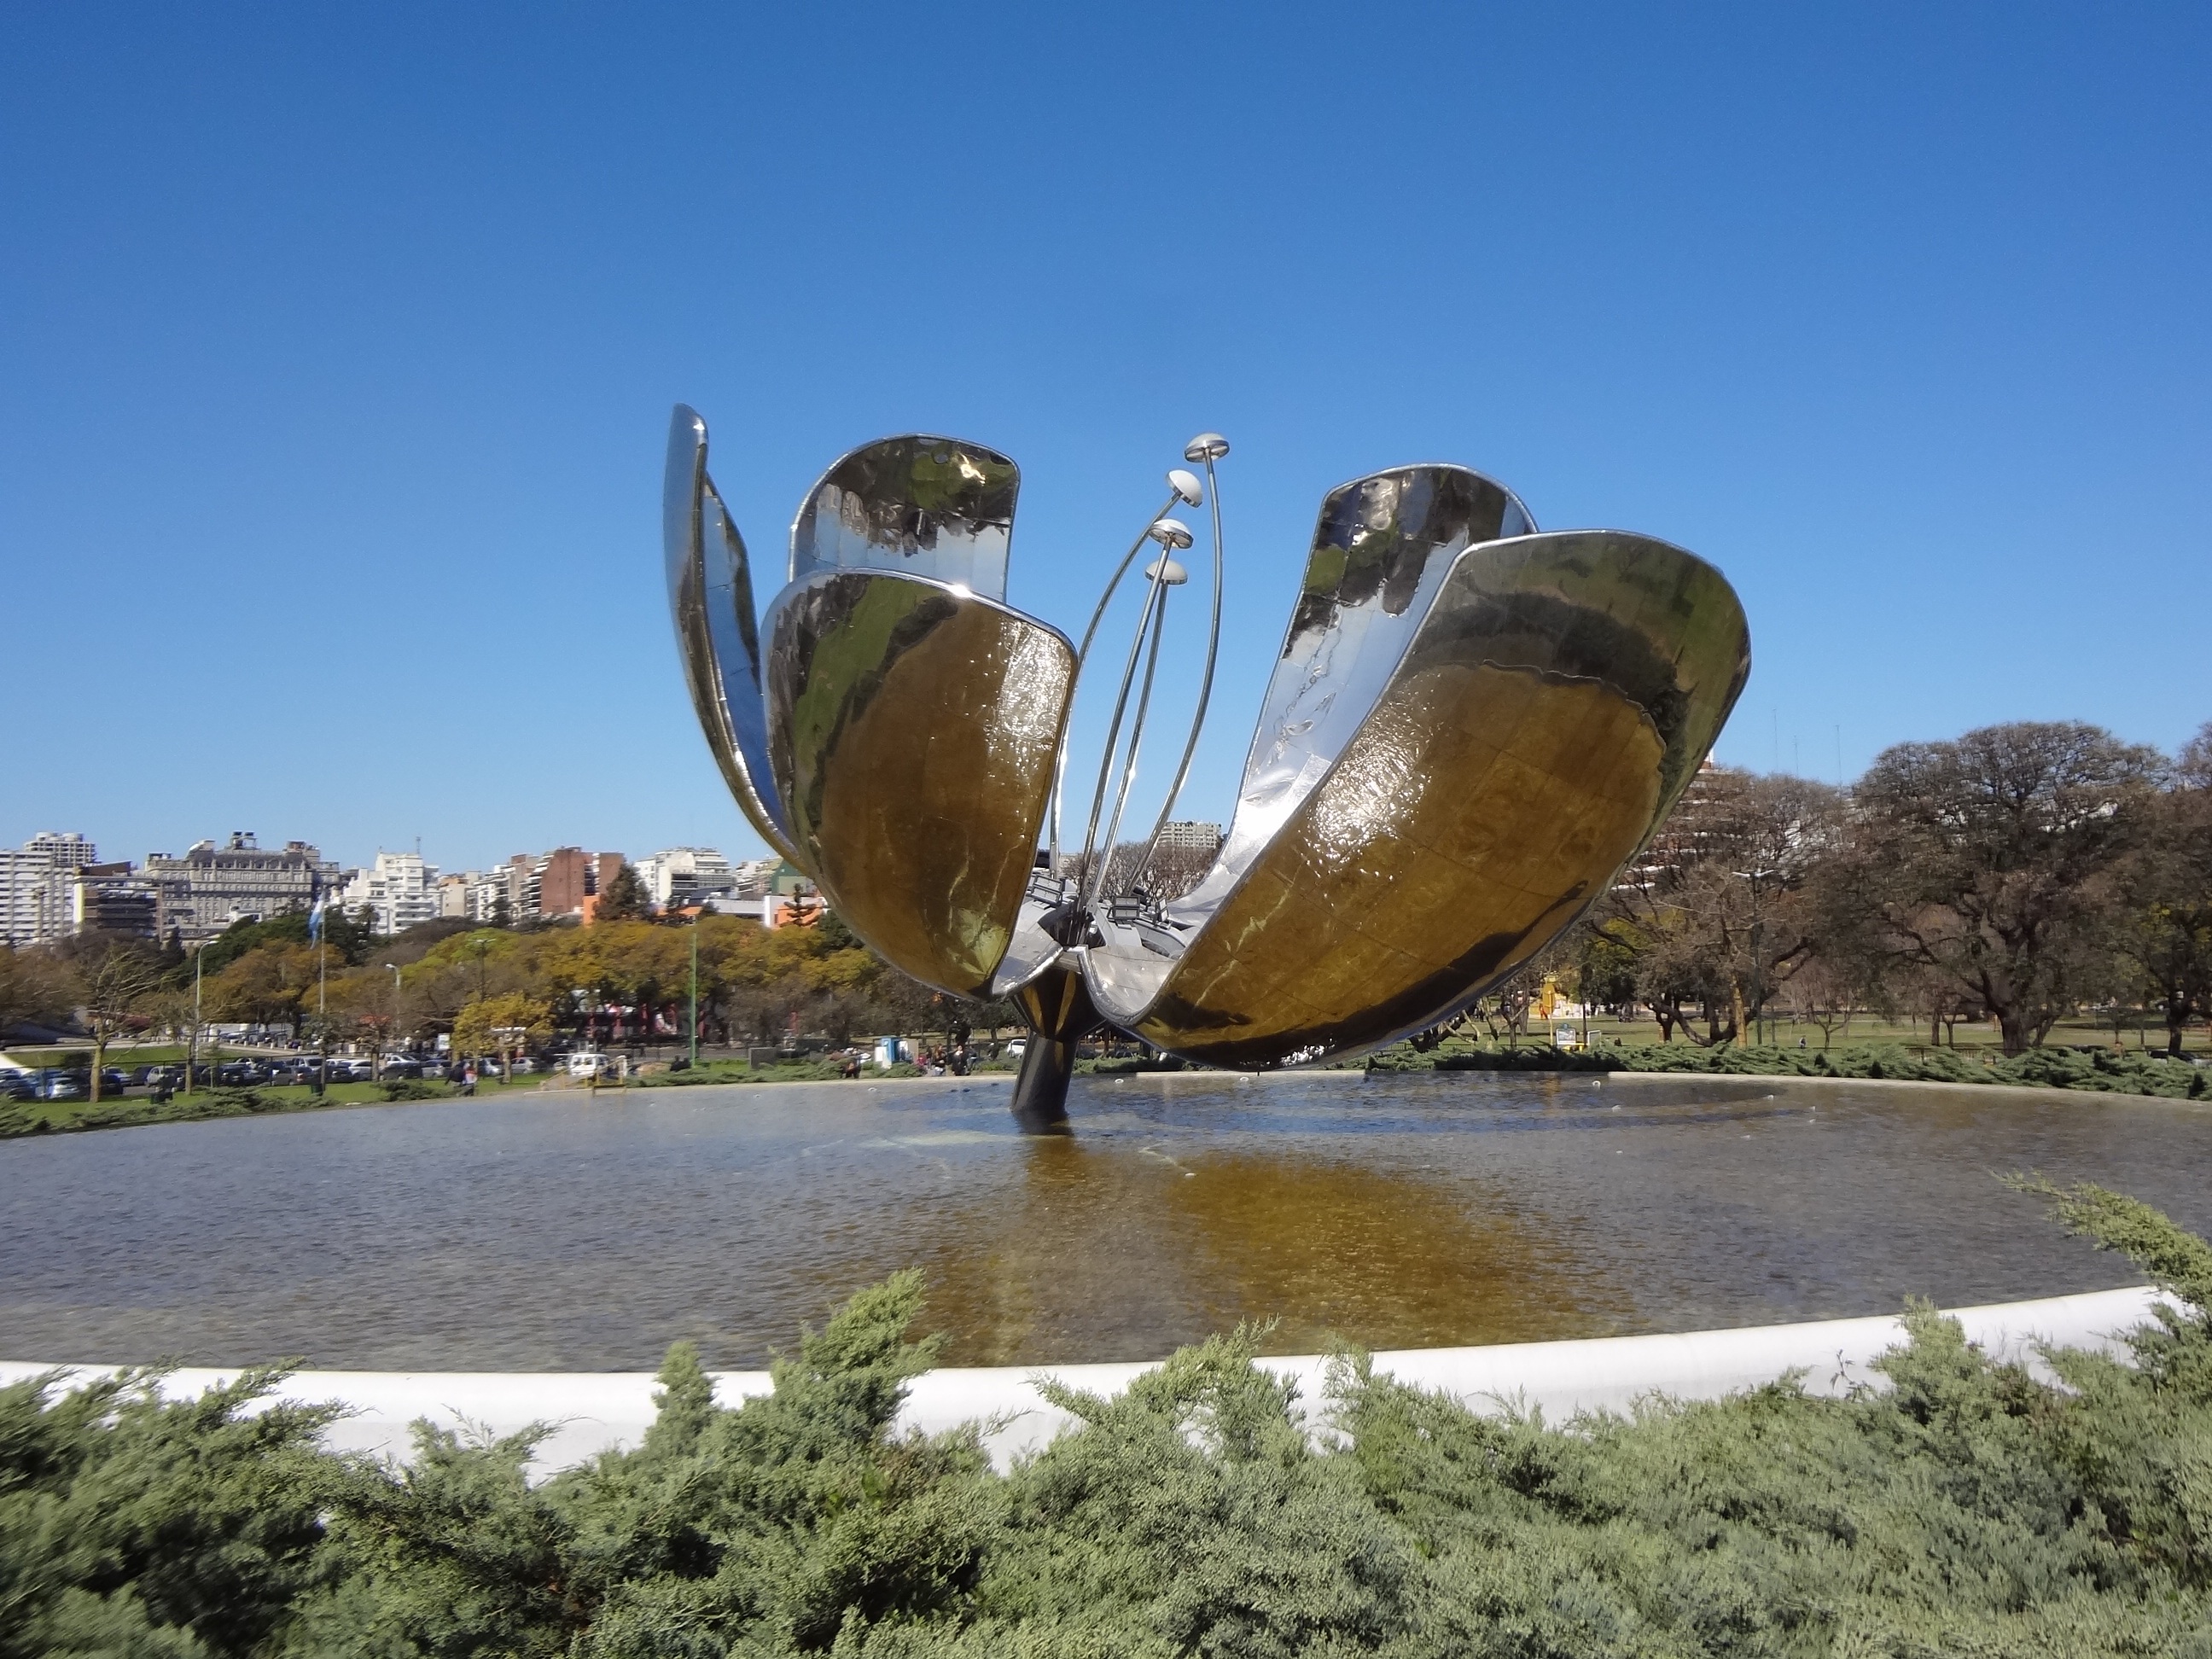
sea, tree, water, plant, flower, monument, vacation, reflection, vehicle, park, sculpture, palermo, buenos aires, floralis generica